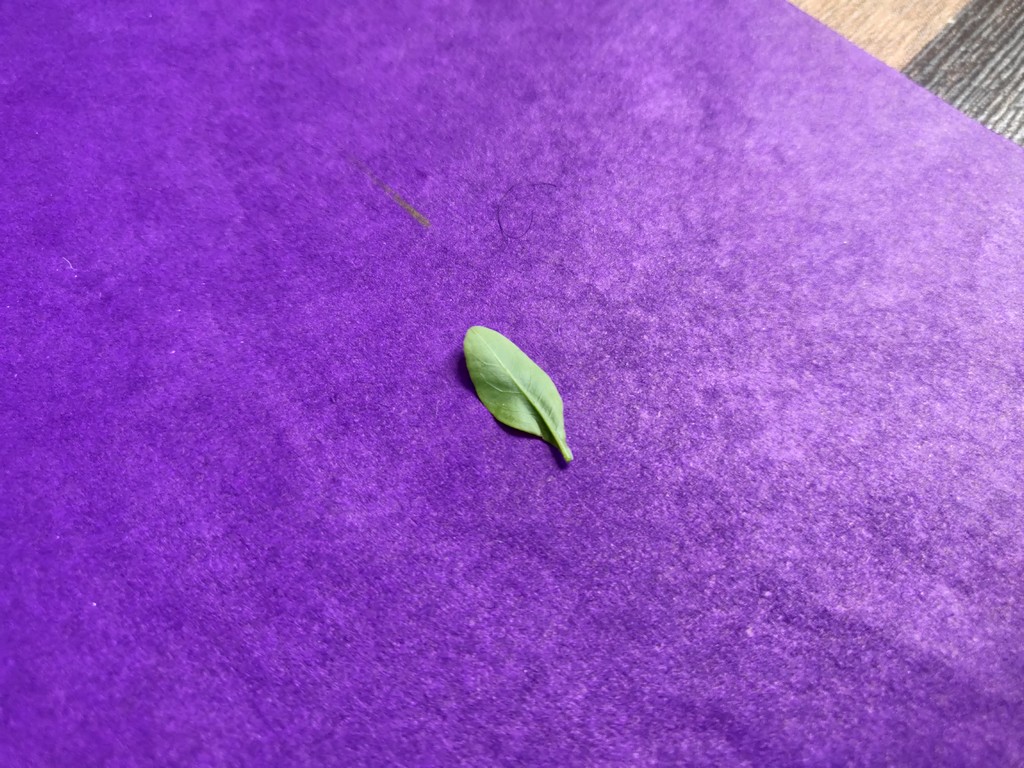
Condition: Healthy
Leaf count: single
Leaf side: back